Giovanni Panico

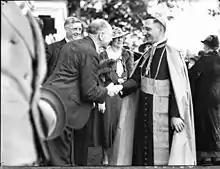
Panico at a garden party in Sydney in 1936

Giovanni Panico (12 April 1895 – 7 July 1962) was an Italian cardinal of the Catholic Church. He served as nuncio to several countries during his career, and was created a cardinal in 1962.